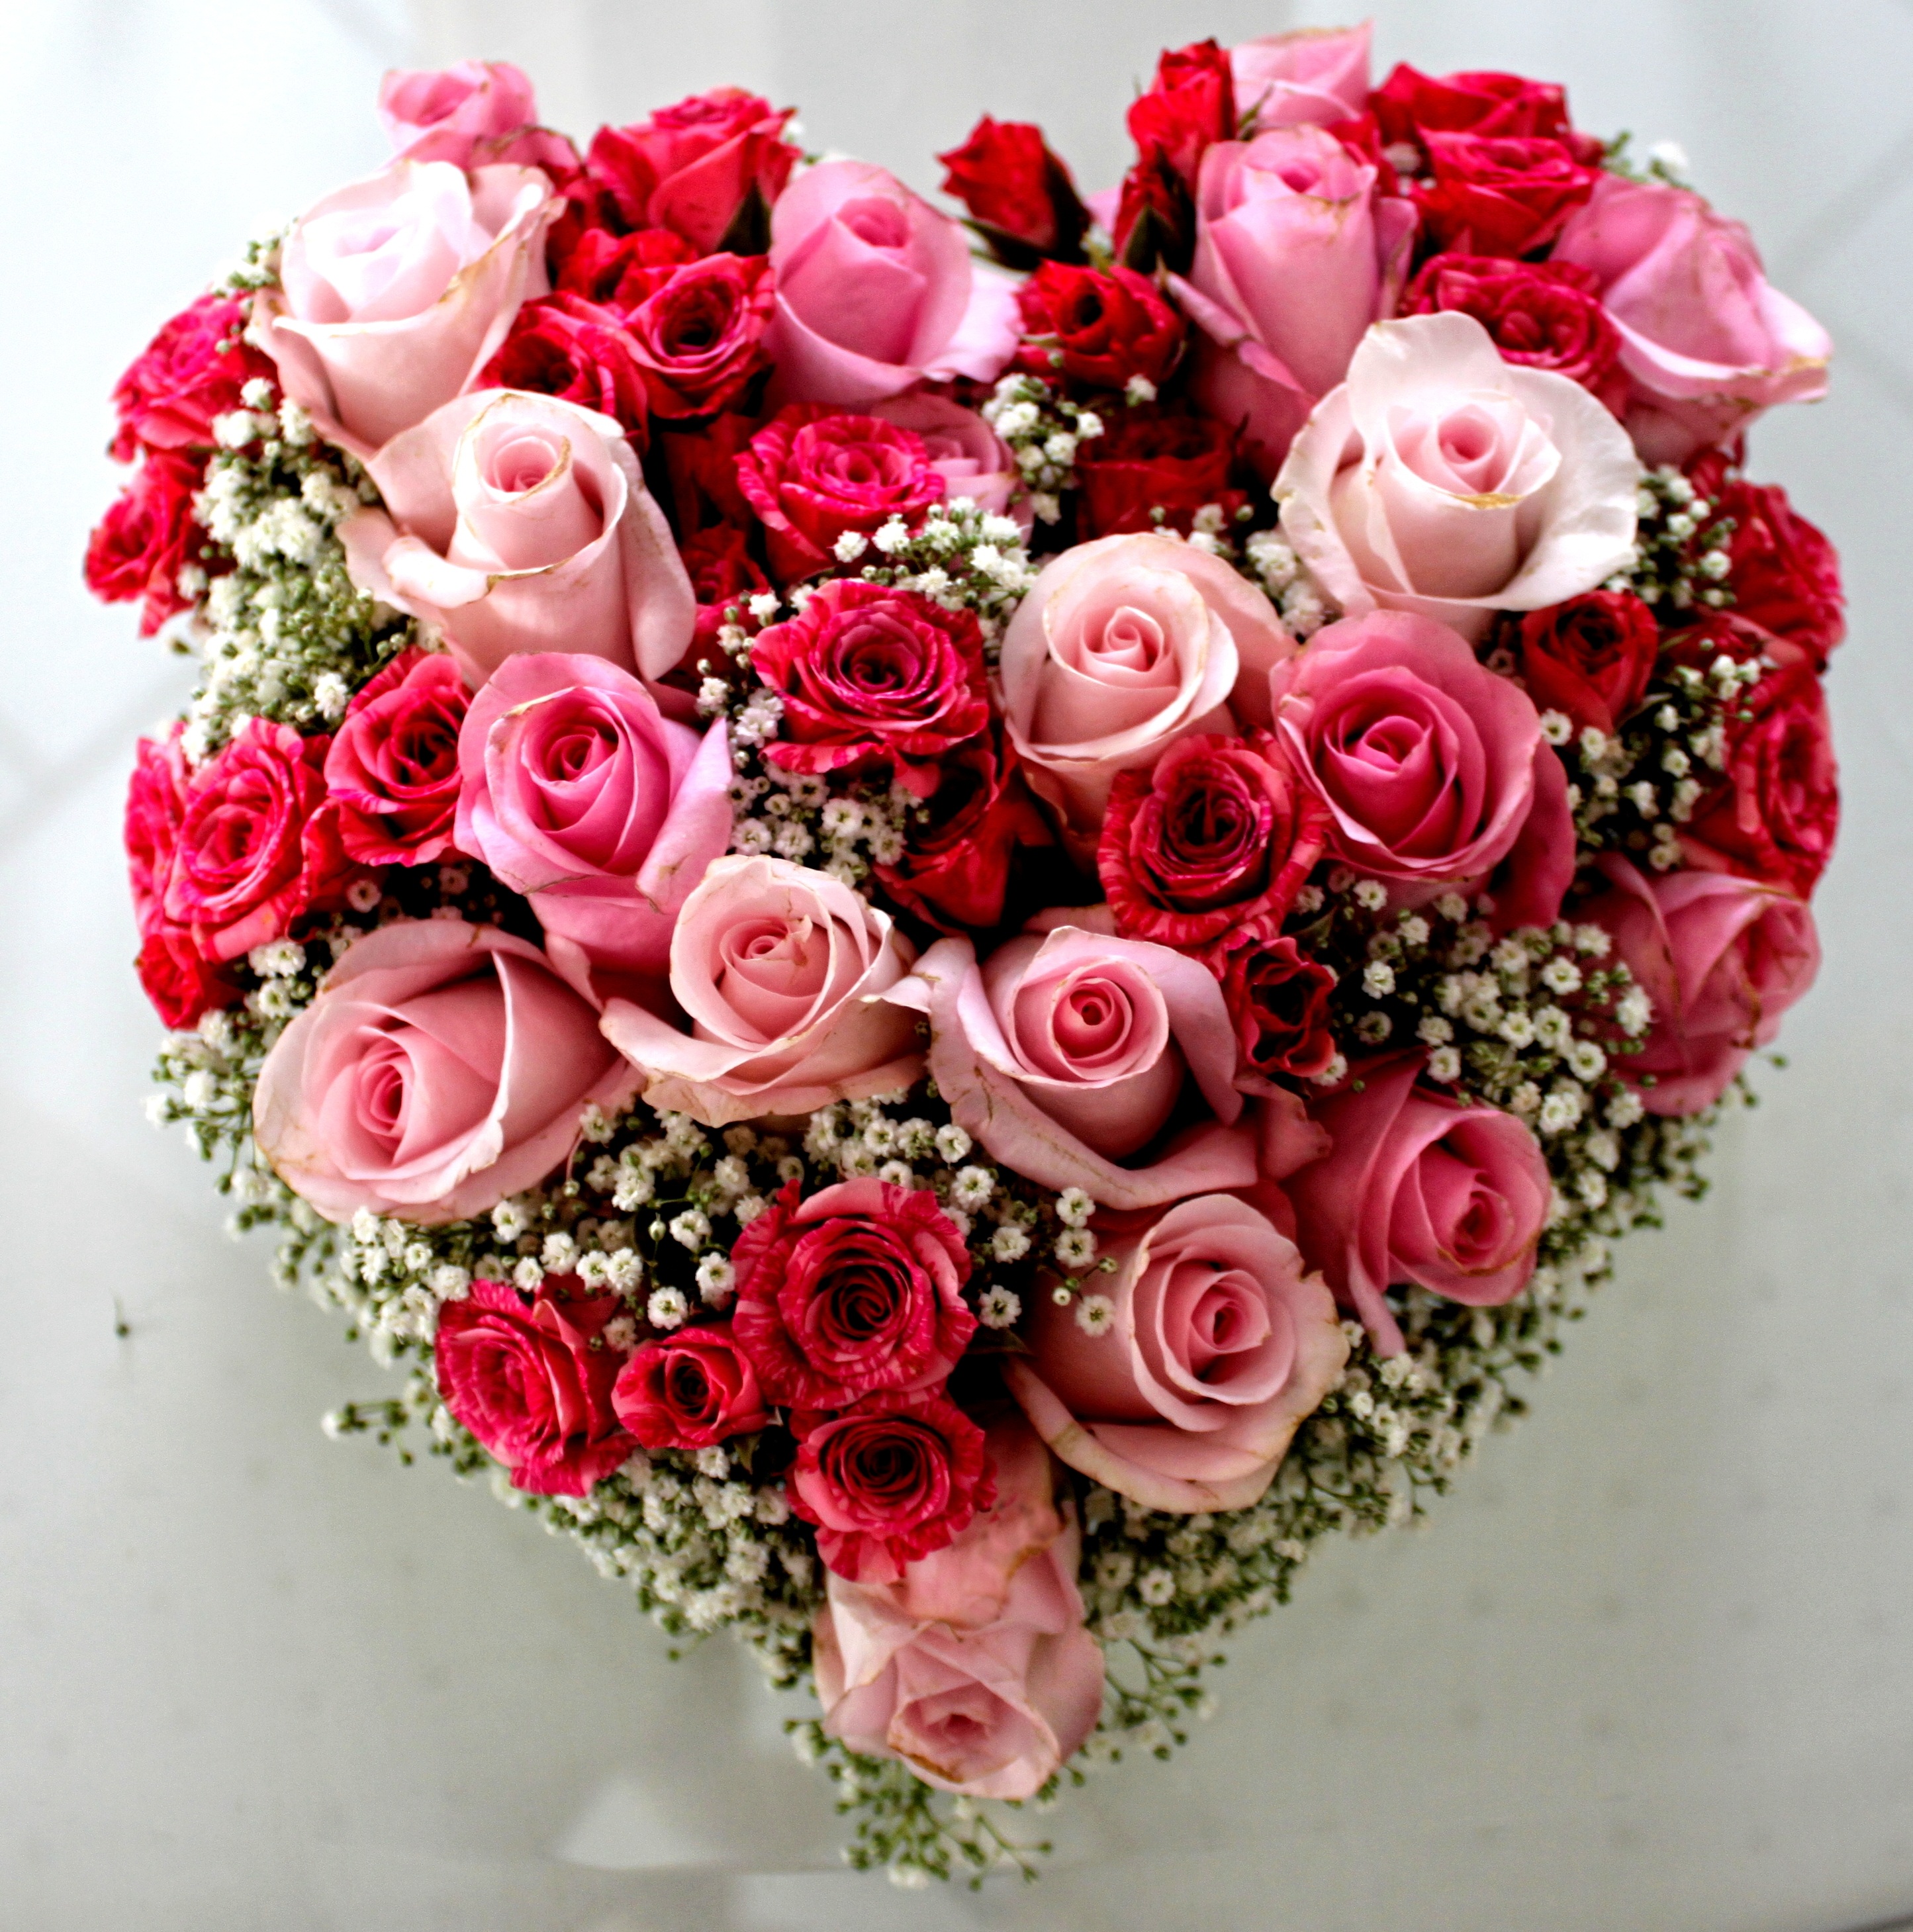
blossom, plant, flower, petal, bloom, love, heart, red, colorful, pink, close, red rose, heart shaped, roses, art, decorative, beautiful, floristry, retail, rose bloom, rose blooms, flowering plant, garden roses, flower bouquet, cut flowers, floral design, artificial flower, land plant, flower arranging